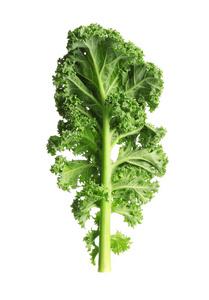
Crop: unknown
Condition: cabbage